Seda Mawathe

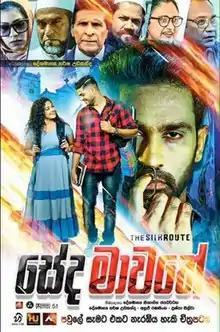

Seda Mawathe is a 2020 Sri Lankan Sinhala action film directed by Harsha Udakanda and co-produced by director himself with Nishantha Jayawardena, Pushpa Silva and lead actor Anuj Ranasinghe for HU Creations and Hiruna Films. It stars Anuj Ranasinghe in lead role with newcomer Harshi Anjumala whereas Cletus Mendis and Damitha Abeyratne made supportive roles.